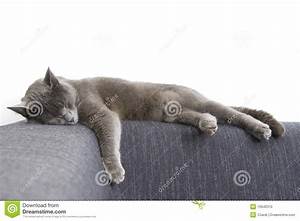
Label: gatto